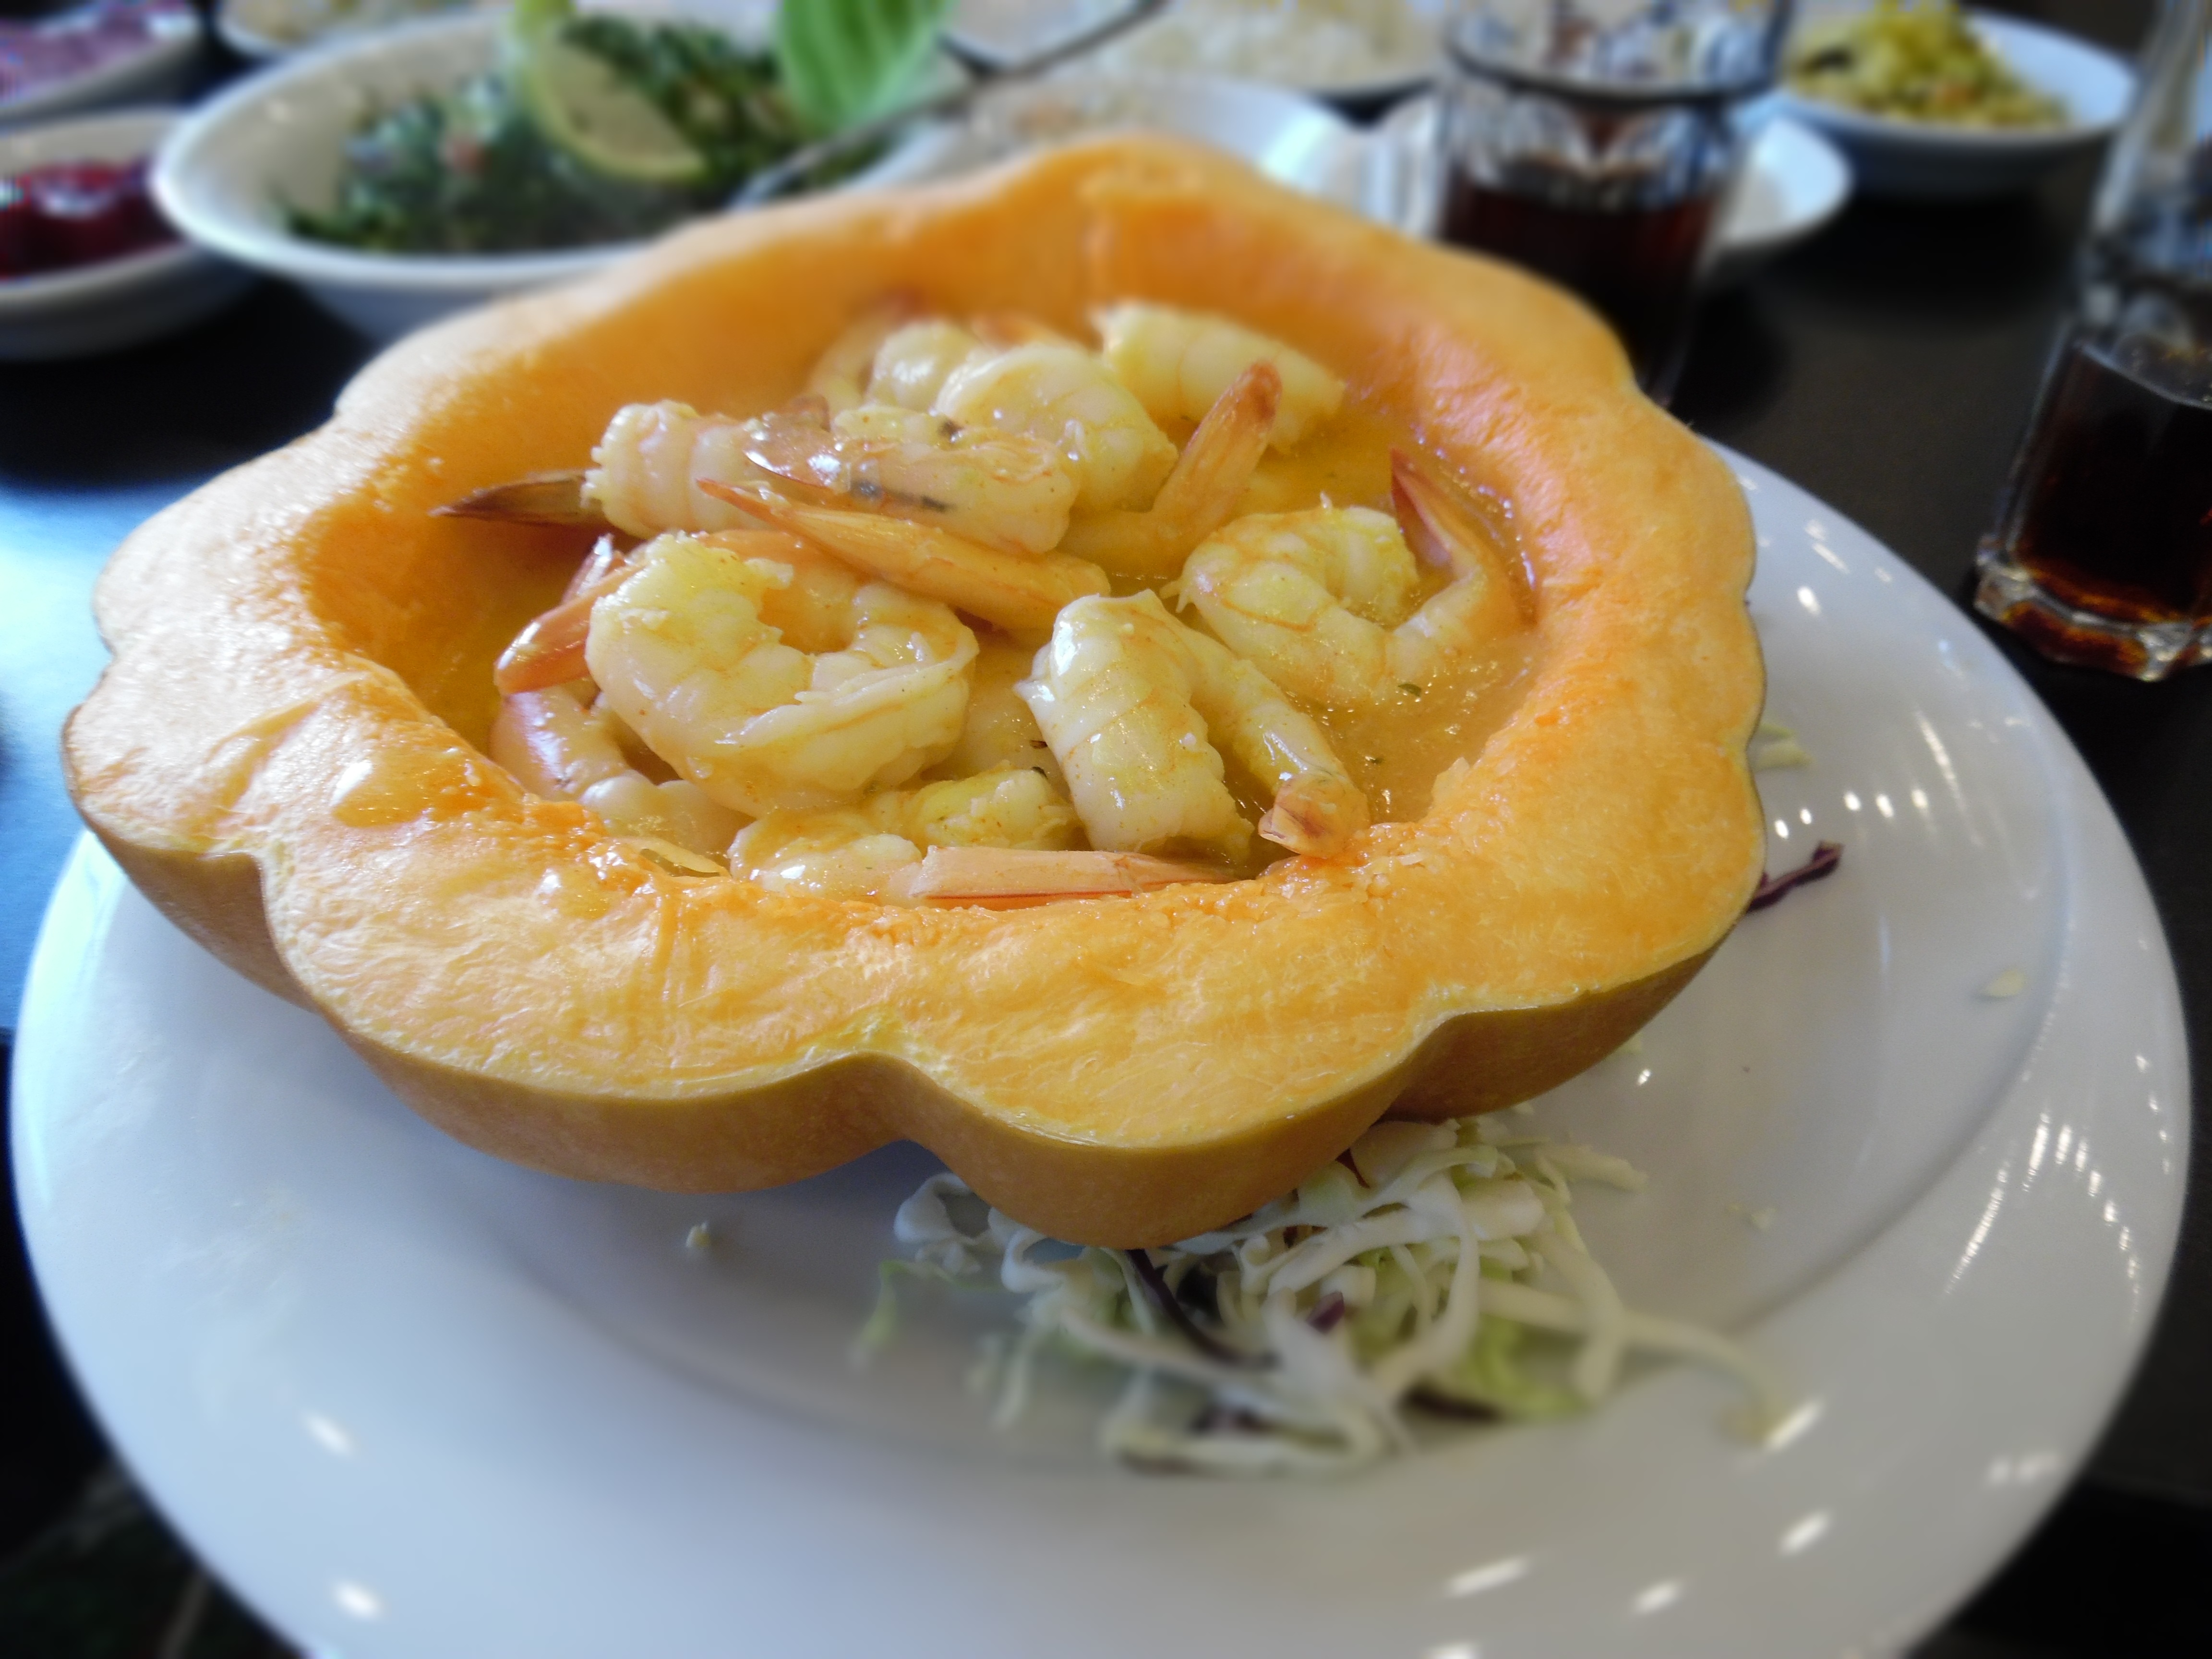
dish, meal, food, produce, pumpkin, breakfast, cuisine, shrimp, asian food, blode shrimp